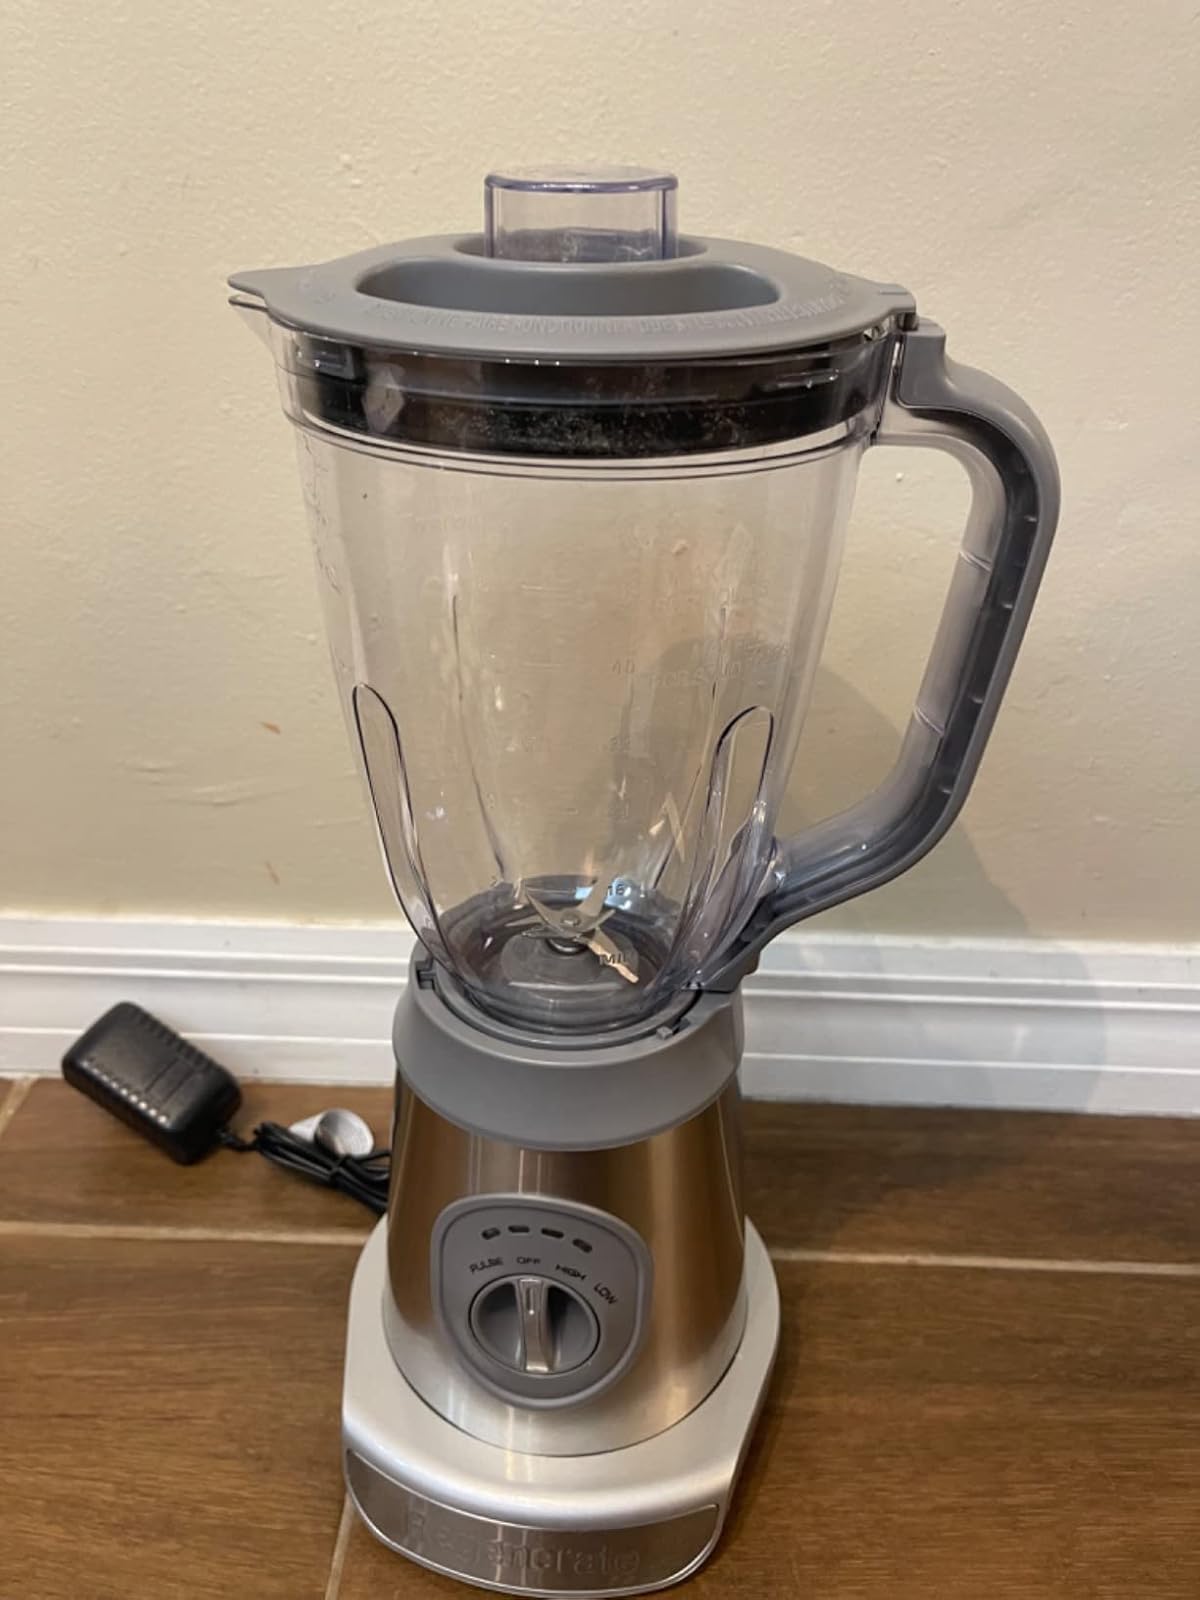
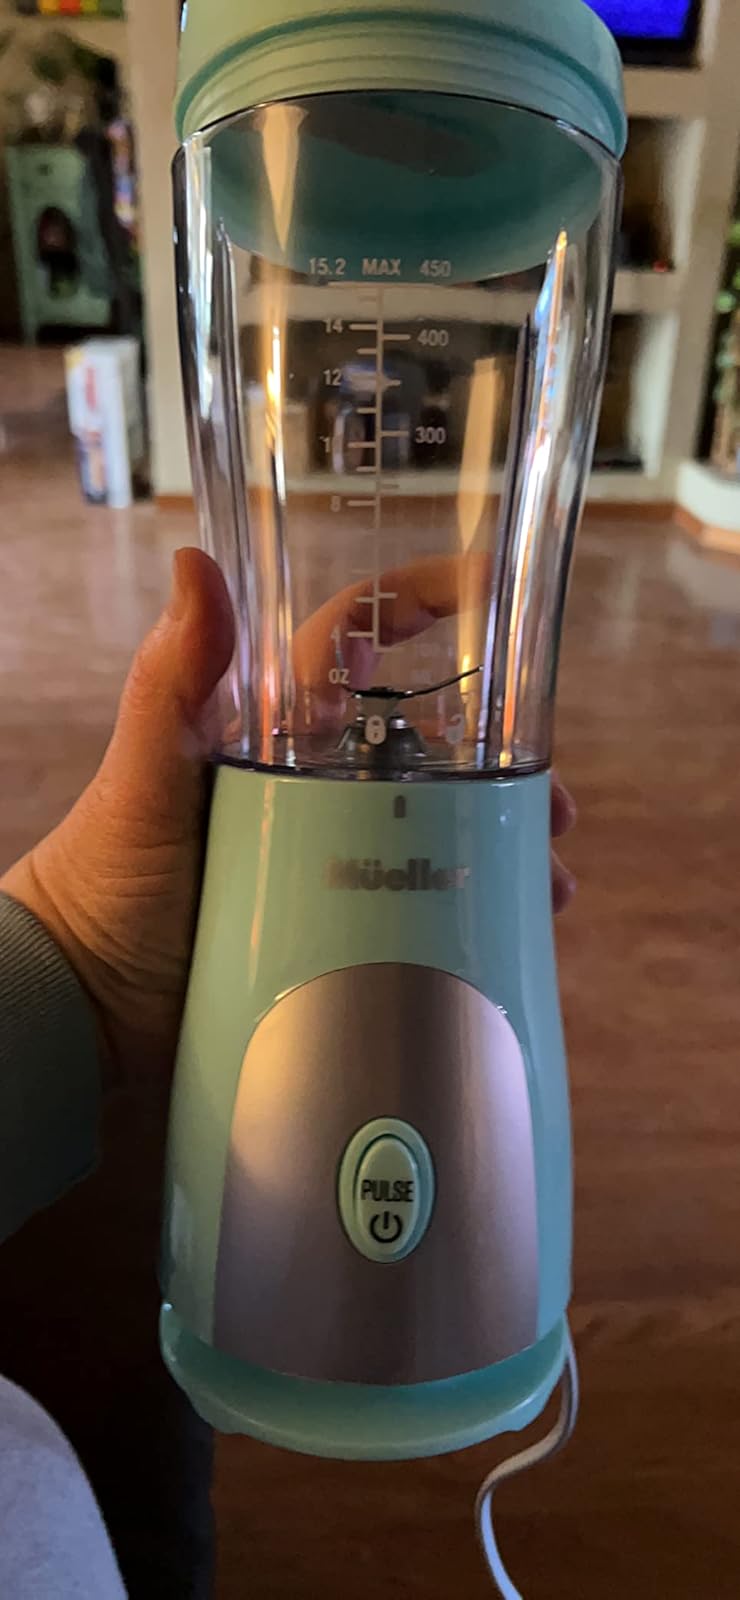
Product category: items_blender
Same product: no